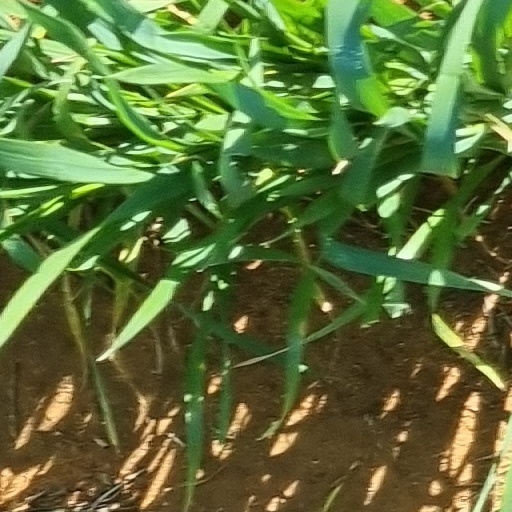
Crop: wheat